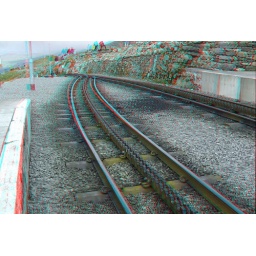
On the summit Mount Snowdon in anaglyph 3D stereo red blue glasses to view